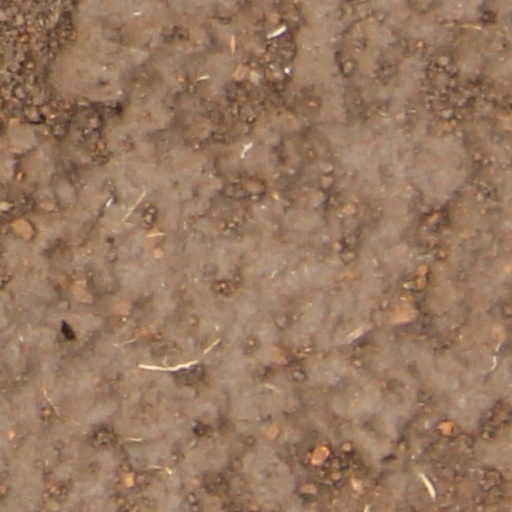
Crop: wheat